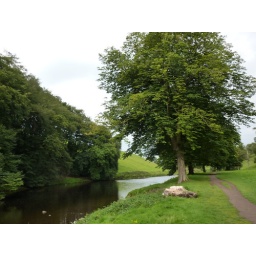
The path now went along this lovely tree lined path, full of rabbits running around in the morning.